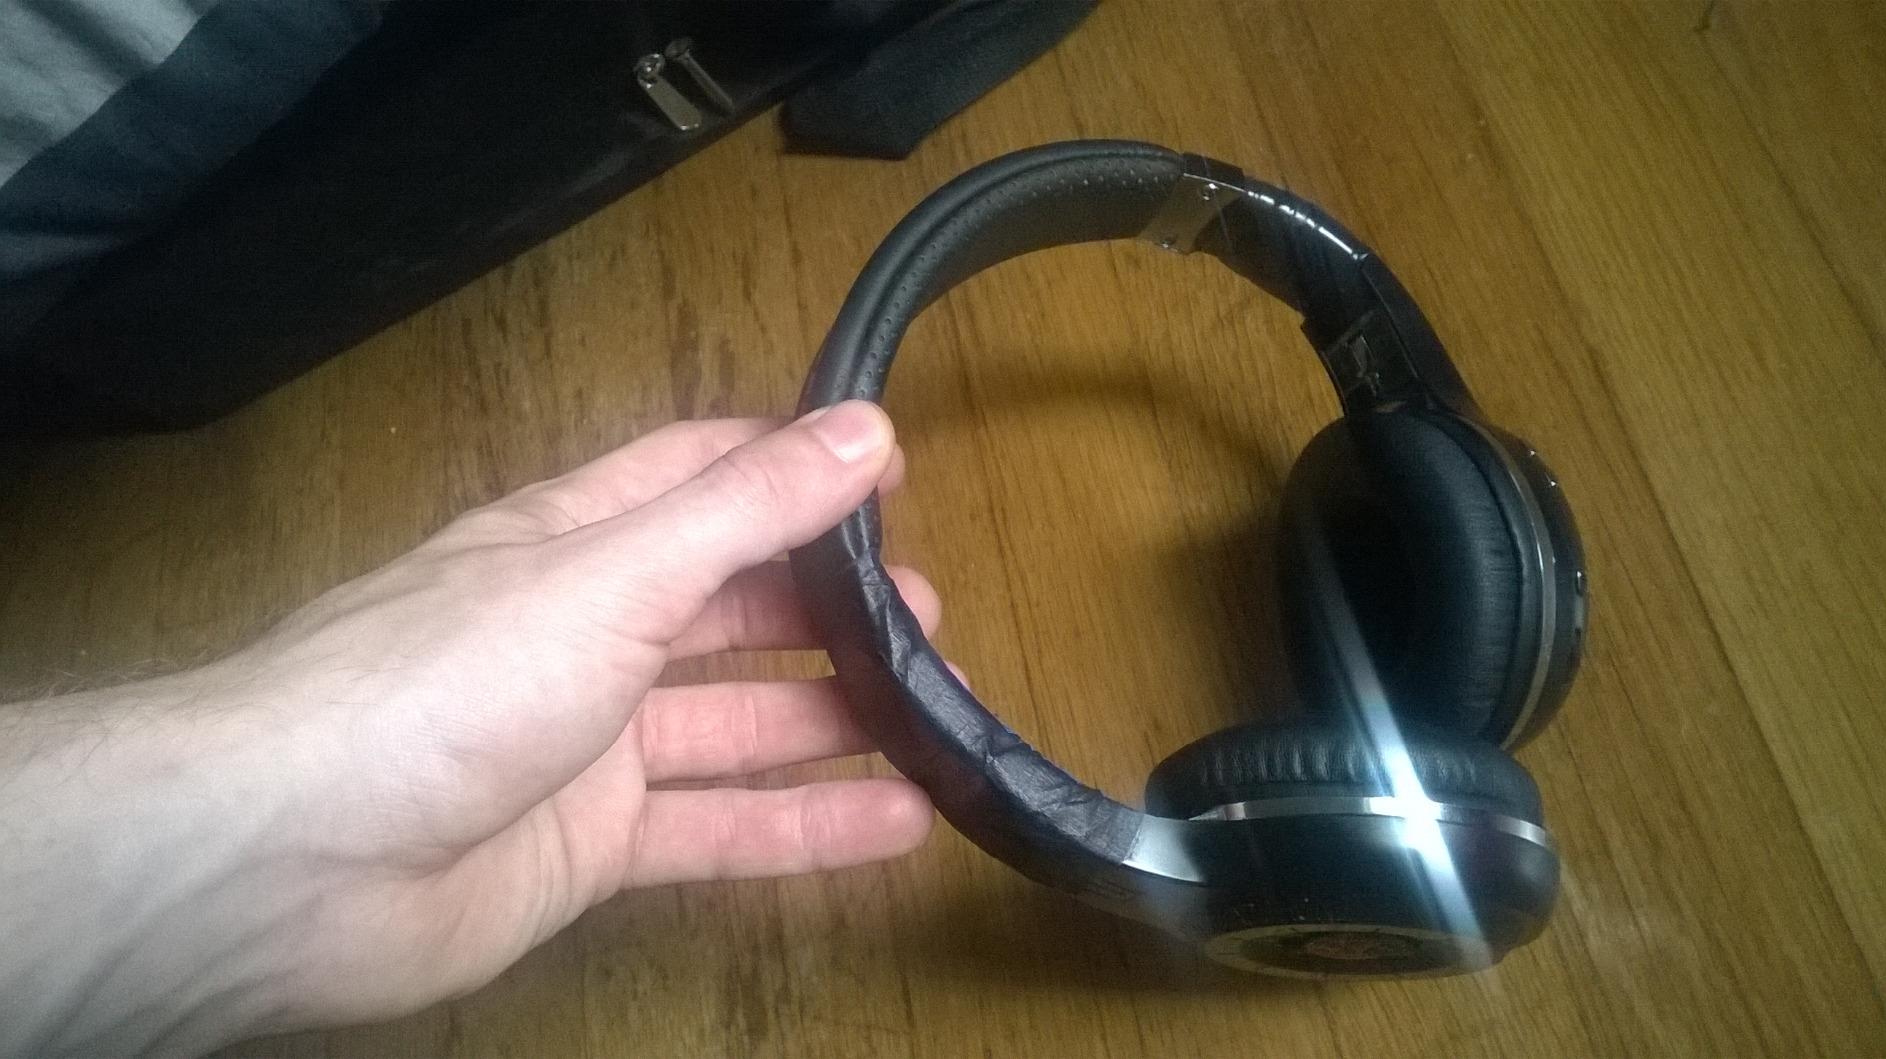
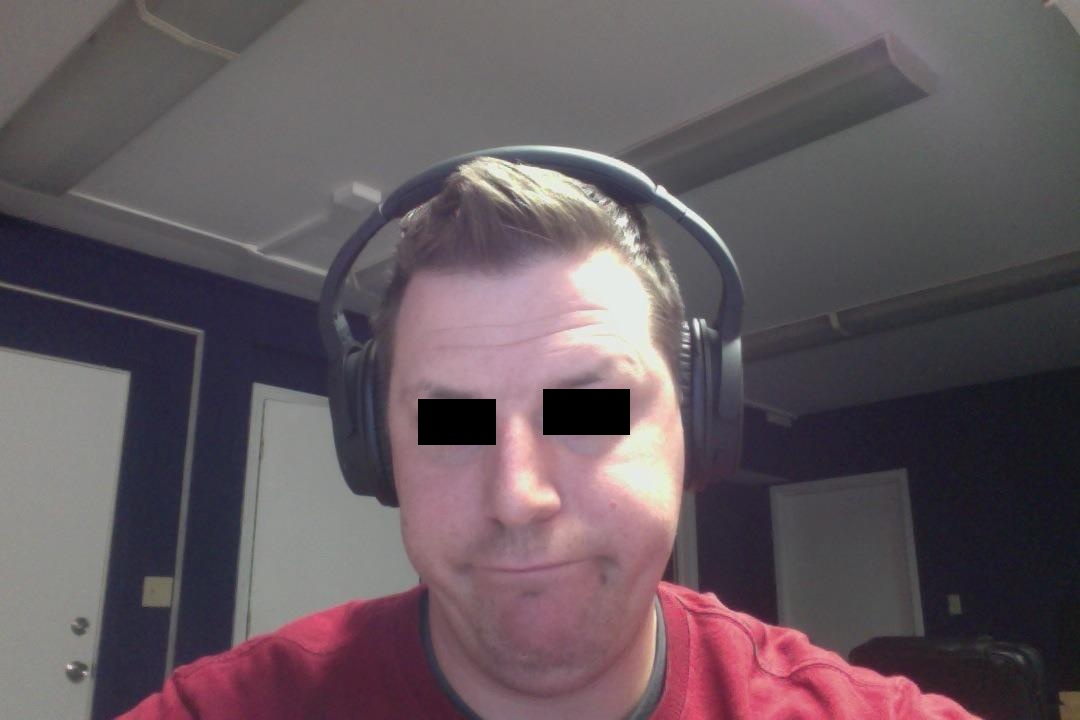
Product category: headphones
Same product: no